My Days of Mercy

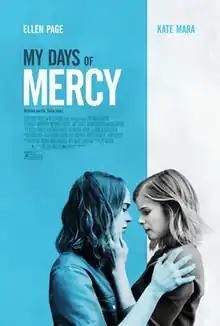
Theatrical release poster

My Days of Mercy is a 2017 romantic drama film directed by Tali Shalom Ezer and written by Joe Barton. It stars Kate Mara, Elliot Page, Amy Seimetz, Brian Geraghty, and Elias Koteas.